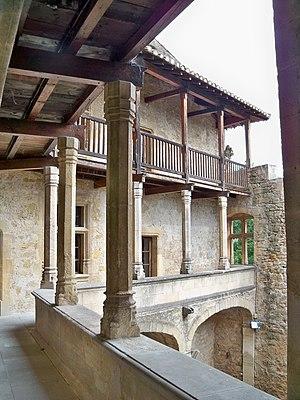
Château de Lourmarin, Vauculuse (84), France.
Le château de Lourmarin est un château Renaissance dominant le village de Lourmarin. Restauré entre 1921 et 1923 par Robert Laurent-Vibert, il abrite actuellement une Fondation culturelle. De nombreuses manifestations ont lieu toute l'année. Le château, entièrement meublé, est ouvert toute l'année aux visiteurs.
La Fondation de Lourmarin Laurent-Vibert résulte de la volonté de Robert Laurent-Vibert de céder son Château de Lourmarin au profit de l’Académie des sciences, agriculture, arts et belles-lettres d’Aix, à charge pour celle-ci de créer une fondation chargée de l’entretien et de la gestion du château et de ses collections.